Angélica Mendoza de Ascarza

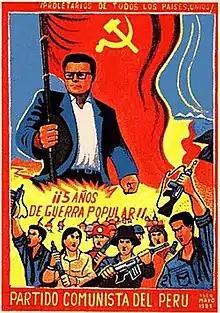
Communist propaganda poster portraying Abimael Guzmán, holding the red flag, leads the Communist Party of Peru.

On 17 May 1980, a militant group called the Shining Path, the Communist Party of Peru, began its guerrilla war against the Peruvian government by burning ballot boxes in Chuschi, Ayacucho. The most intense, extensive and bloody conflict in the history of Peru began shortly in the highlands of Ayacucho. In 1982, the Peruvian Army assumed the government of Ayacucho and from 1983 to 1985 began brutal reprisals against the people of Ayacucho for guerrilla killings.